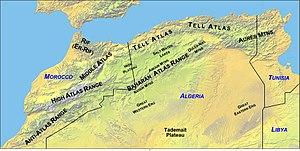
La géographie de l'Aurès, concerne la région algérienne de l'Aurès et d'un point de vue géographique, le massif de l'Aurès, situé dans la partie orientale de l'Atlas saharien. L'ensemble comprend plusieurs montagnes, des plaines et des forêts. Il est traversé par des rivières, donnant naissance à de nombreux canyons. Le massif est limité au sud par le désert du Sahara.
Le craton d'Afrique de l'Ouest est l'un des cinq cratons du socle Précambrien de l'Afrique qui constituent la plaque africaine ; les autres composantes sont le craton du Kalahari, celui du Congo, le métacraton du Sahara et le craton de Tanzanie. Ces masses terrestres se sont réunies à la fin du Précambrien et au début du Paléozoïque pour former le continent africain. À un moment de l'Histoire, le volcanisme dans les bordures du craton est susceptible d'avoir joué un rôle dans le réchauffement global de la planète.
L'histoire des Aurès est liée à une partie de ce qui allait devenir l'Algérie, peuplée principalement de Chaouis. Les Aurès sont un vaste territoire comprenant une chaîne de montagnes et des plaines à l'est de l'Algérie.
Le chaoui est une langue afro-asiatique, de la famille des langues amazighes, parlée en Algérie par les Chaouis habitant les Aurès et régions attenantes, notamment sa cousine proche la région du Ouarsenis.
Les Chaouis, au feminin : Chaouia, sont un groupe ethnique et un peuple amazigh originaire d'Algérie, plus précisément situés dans le Nord-Est de l'Algérie et habitants principalement le massif de l'Aurès, ainsi que les régions attenantes, comme le Constantinois, et la région des Chotts, au total une grande partie de l'Est algérien. Les Chaouis sont le second groupe berbérophone algérien par le nombre de locuteurs et en termes de population après les Kabyles.